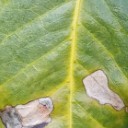
Label: Miner